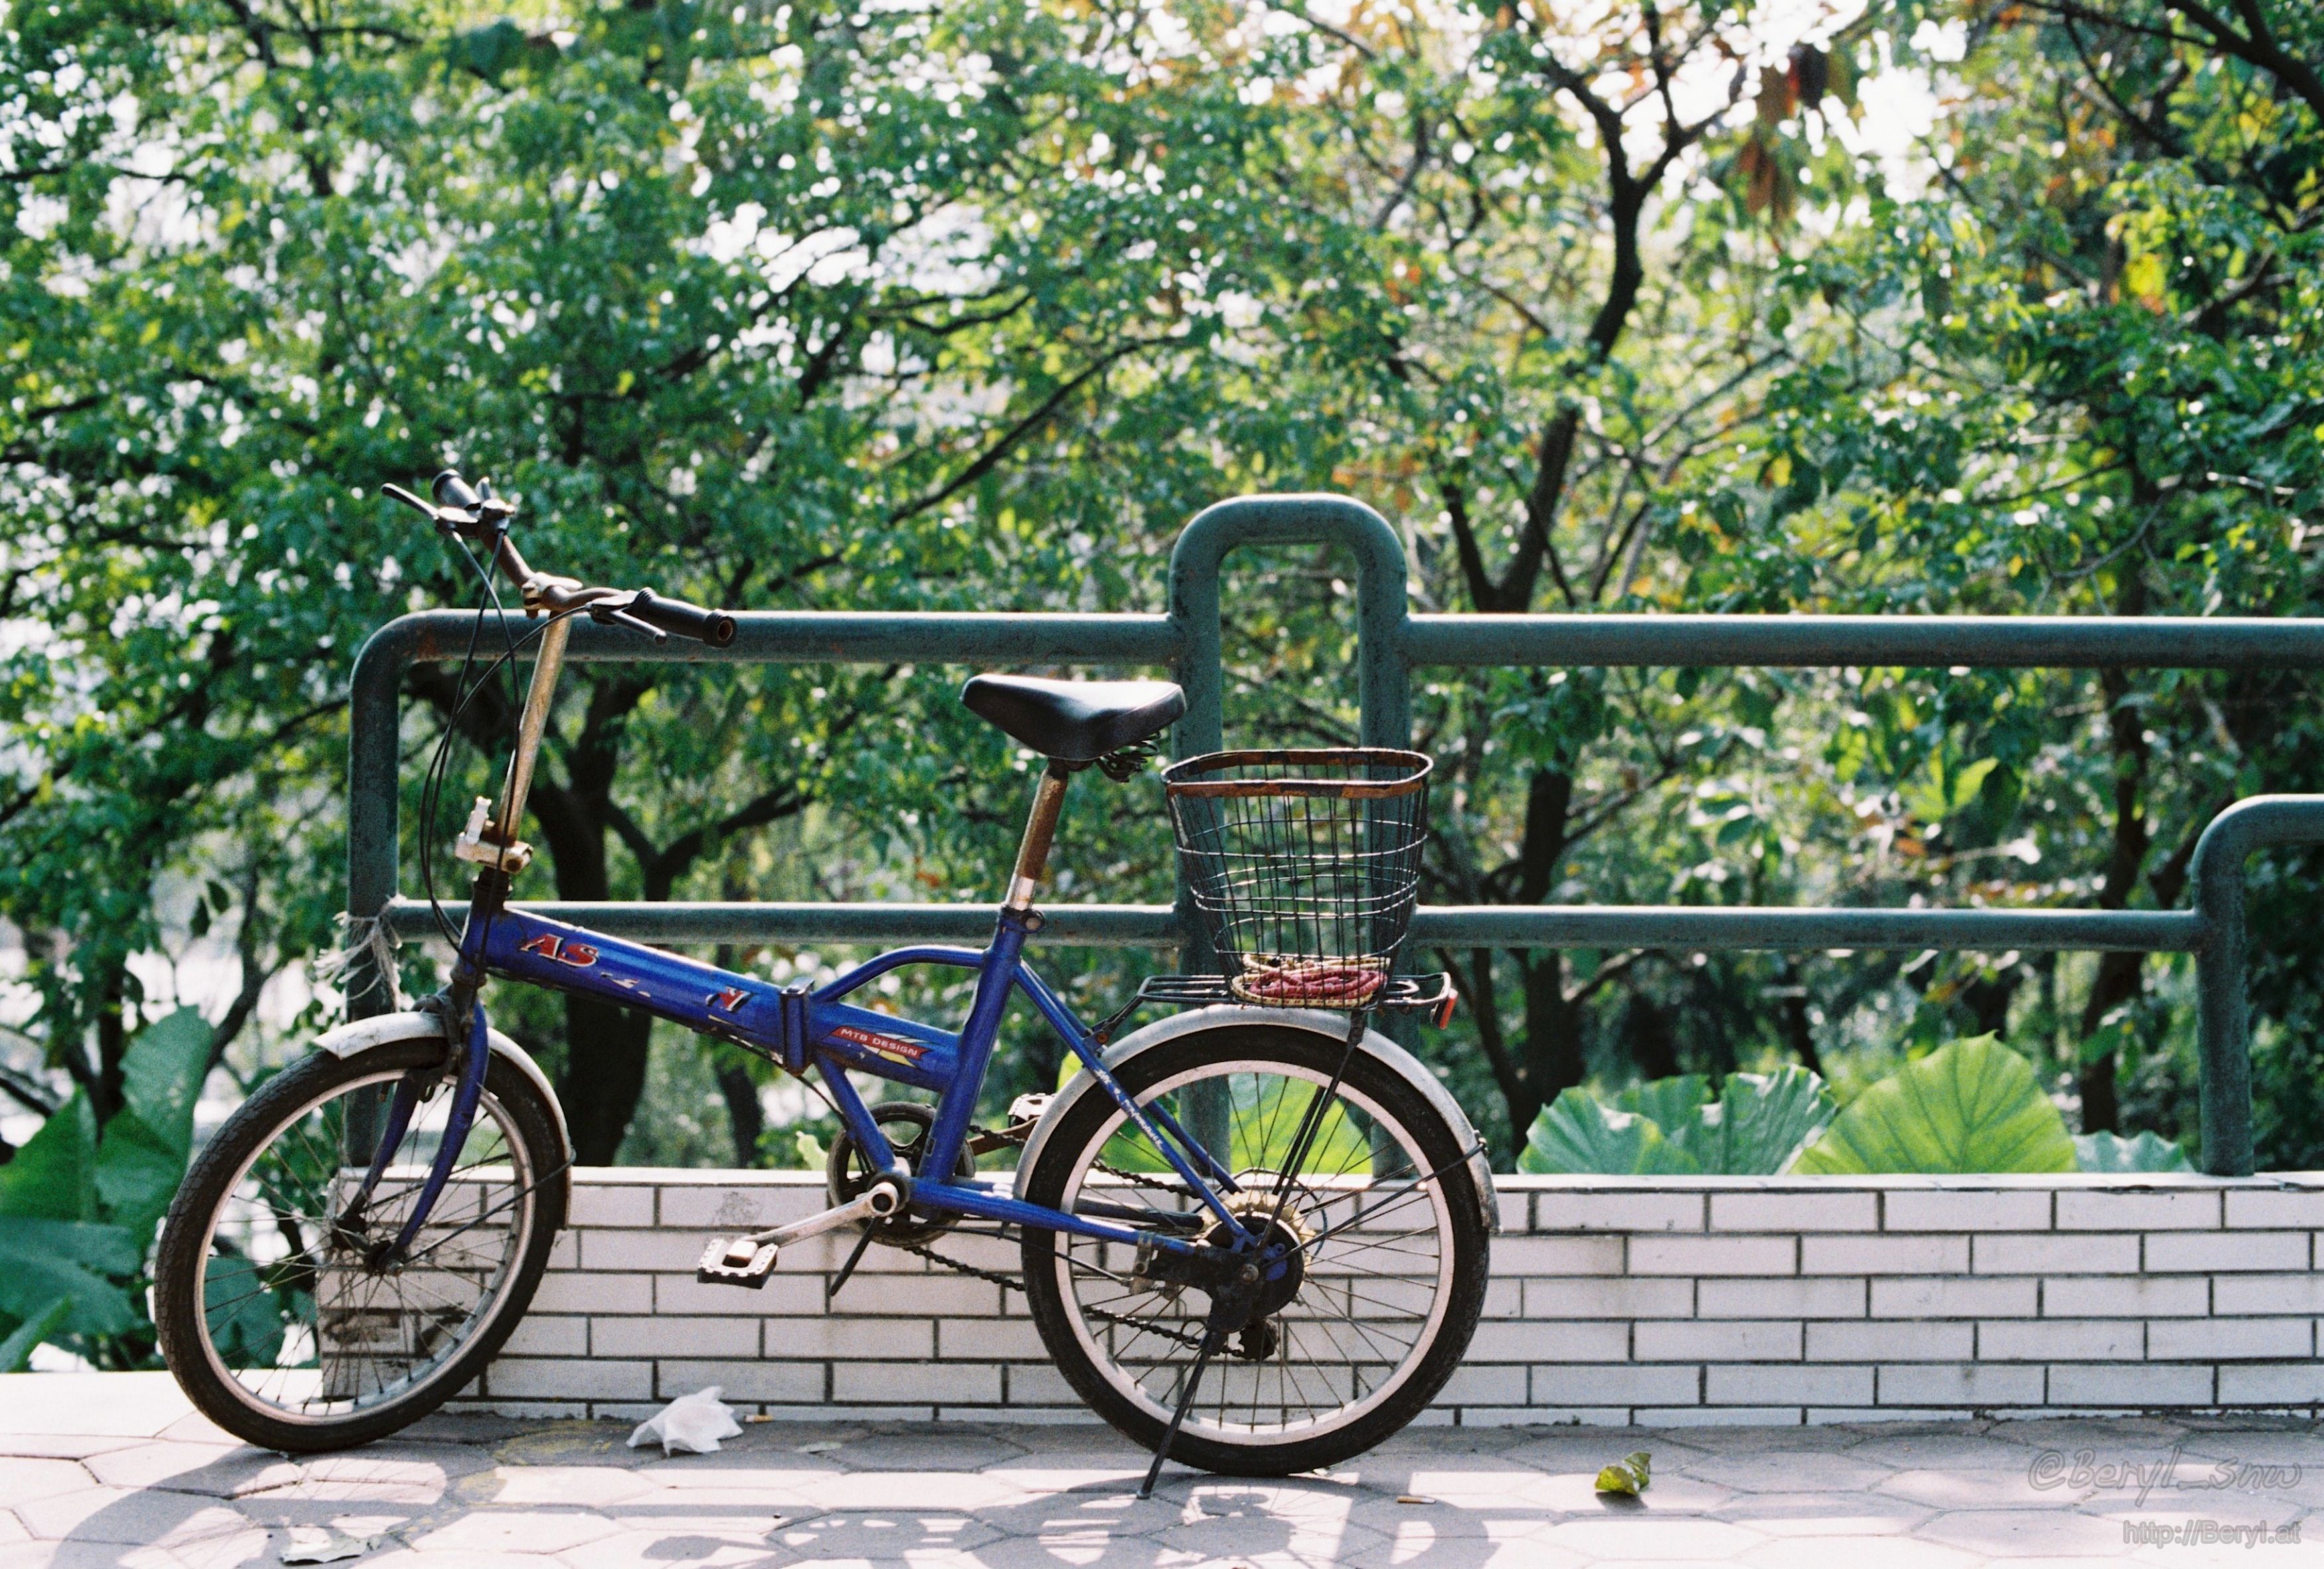
tree, wheel, bicycle, bike, film, clear, fujifilm, green, chinese, vehicle, nikon, life, sports equipment, mountain bike, sunny, 50mm, f14, daylight, canton, carriage, nikkor, f3, superia, 200, land vehicle